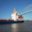
Label: ship